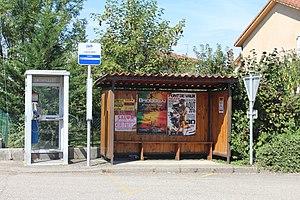
Arrêt de bus Centre à Logis Neuf, dans la commune de Confrançon.
Confrançon, est une commune française du département de l'Ain, en région Auvergne-Rhône-Alpes.